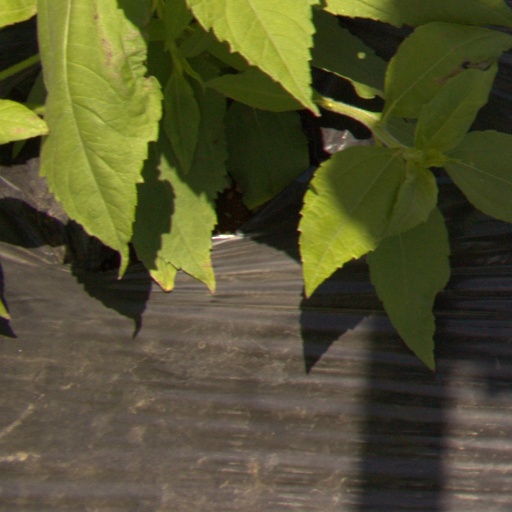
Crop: Jerusalem artichoke